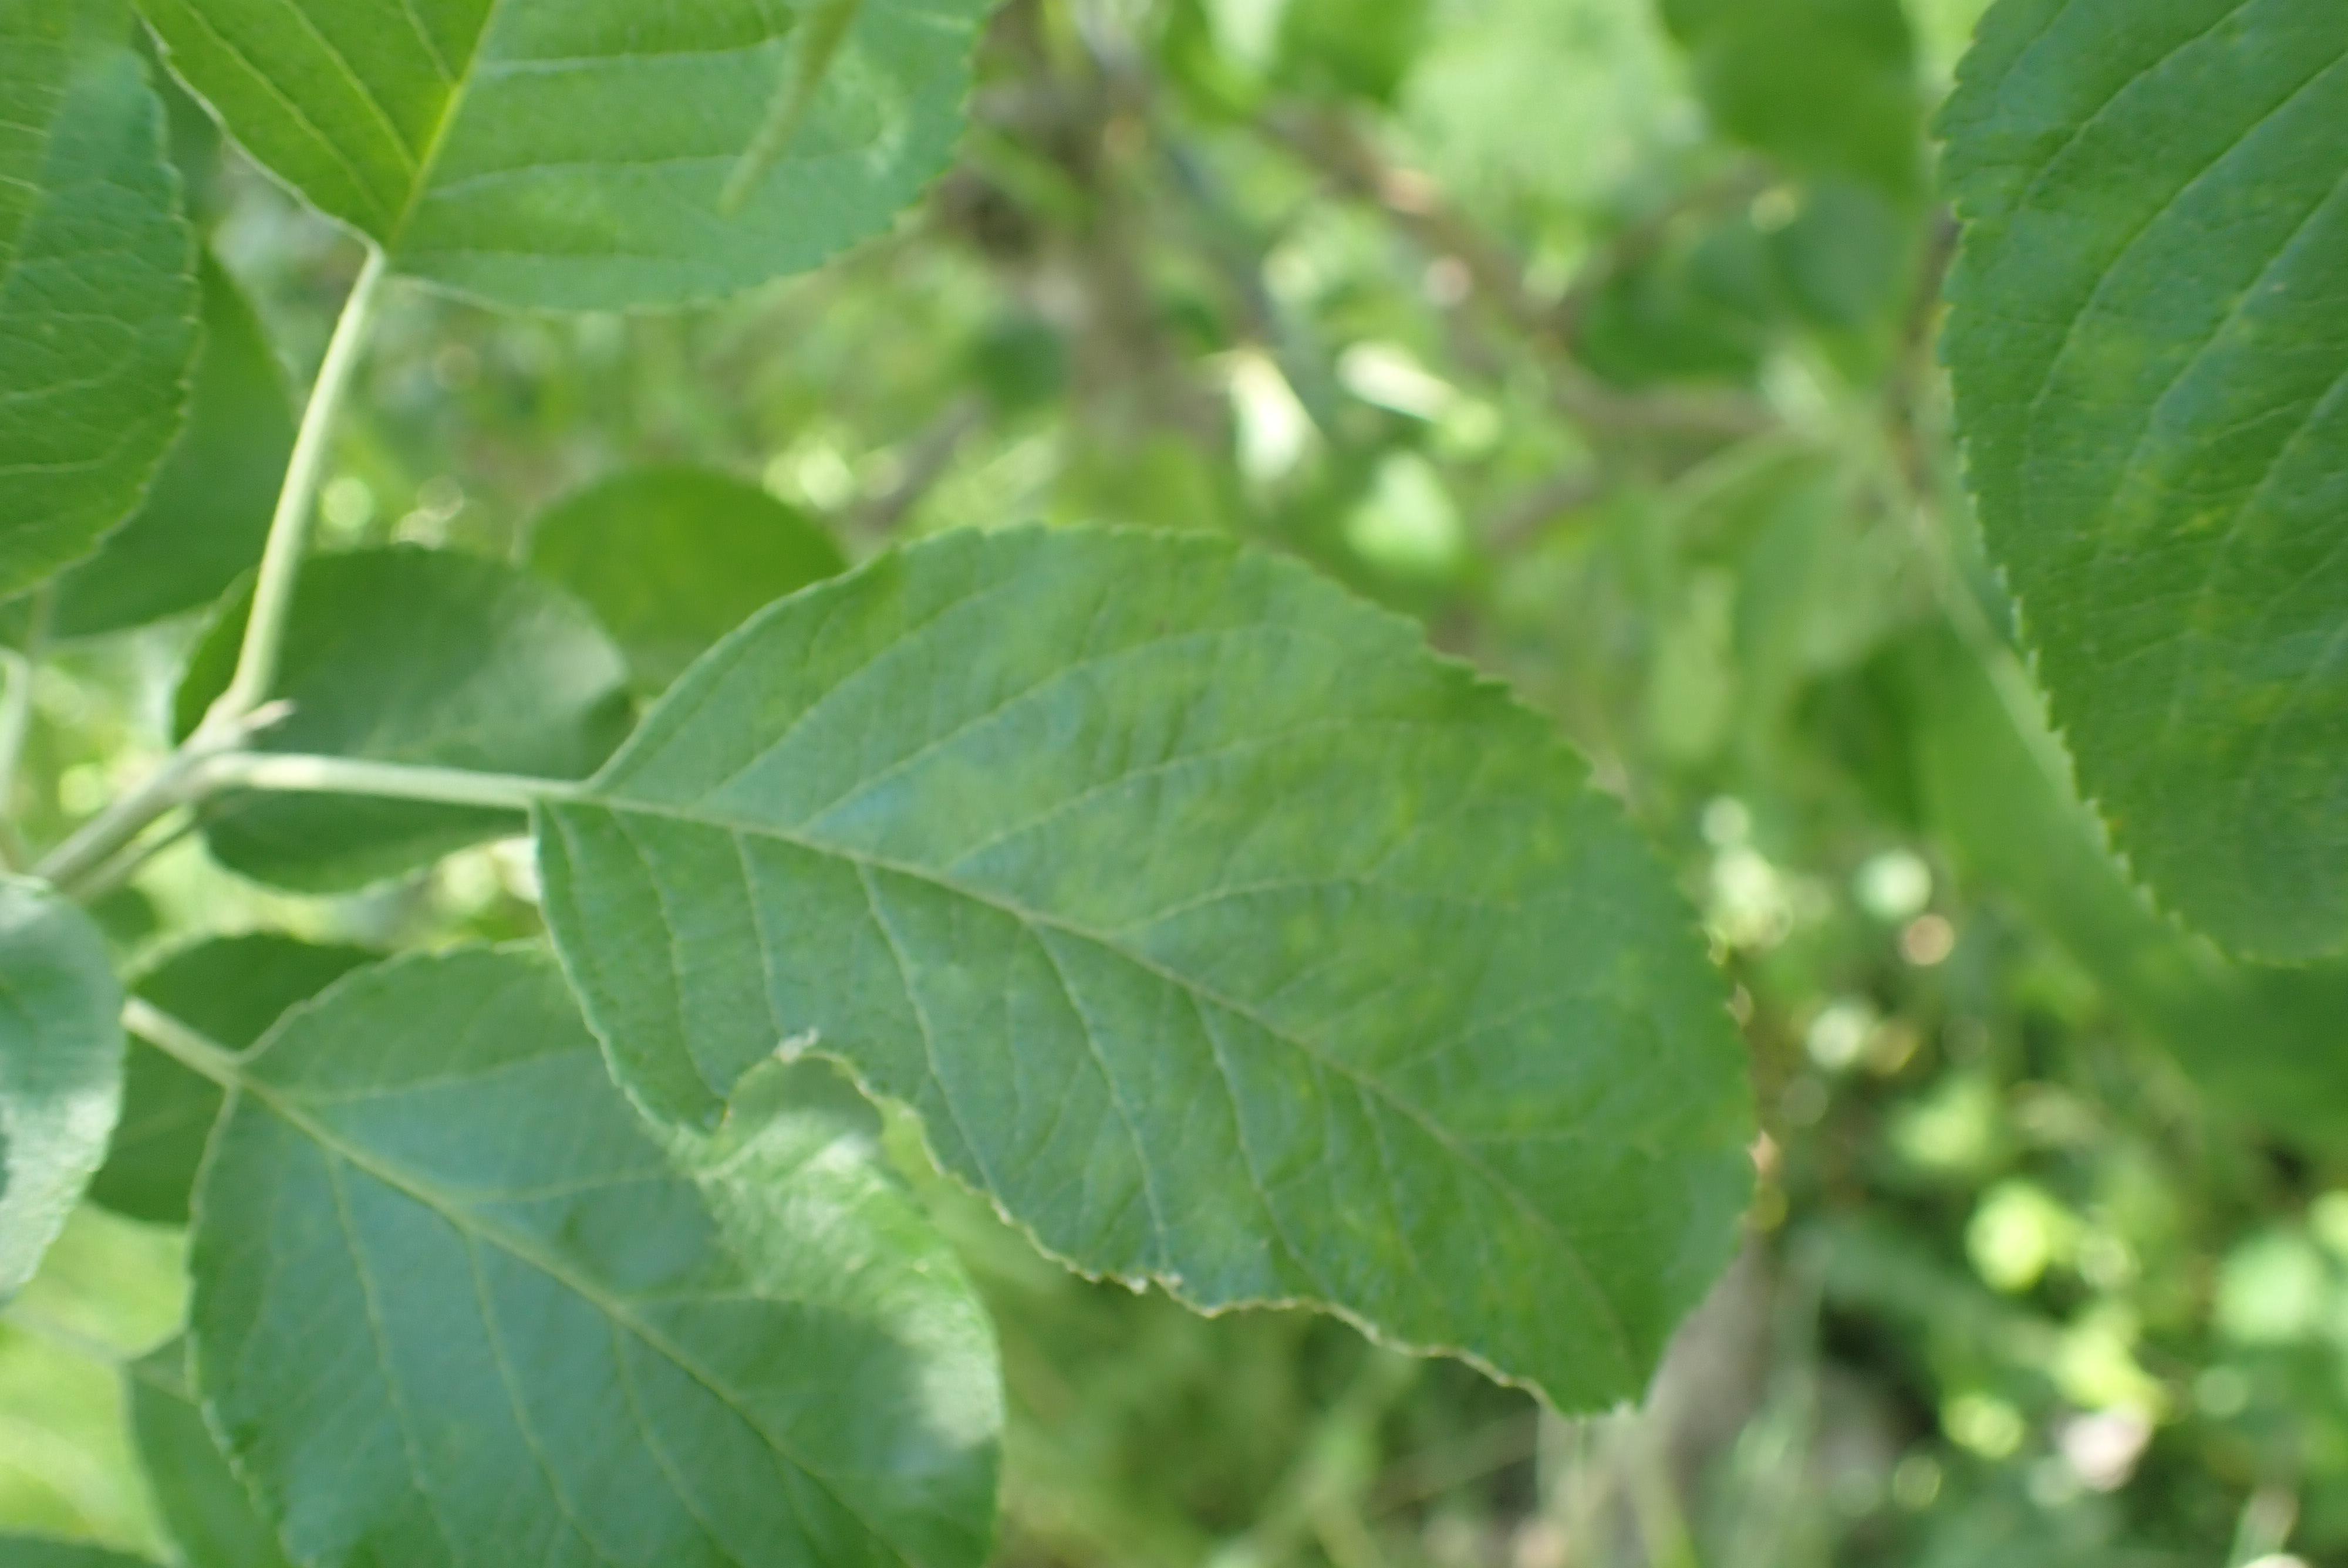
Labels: scab